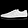
Label: Sneaker